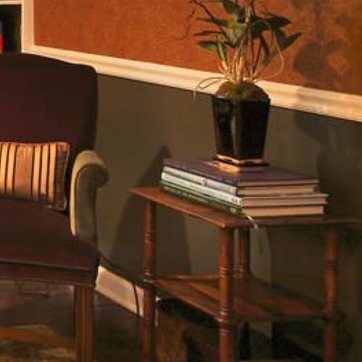
Material: paper